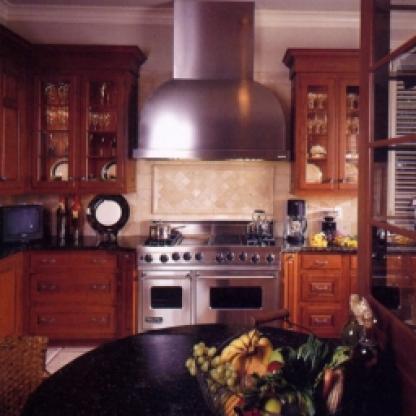
Scene: Indoor